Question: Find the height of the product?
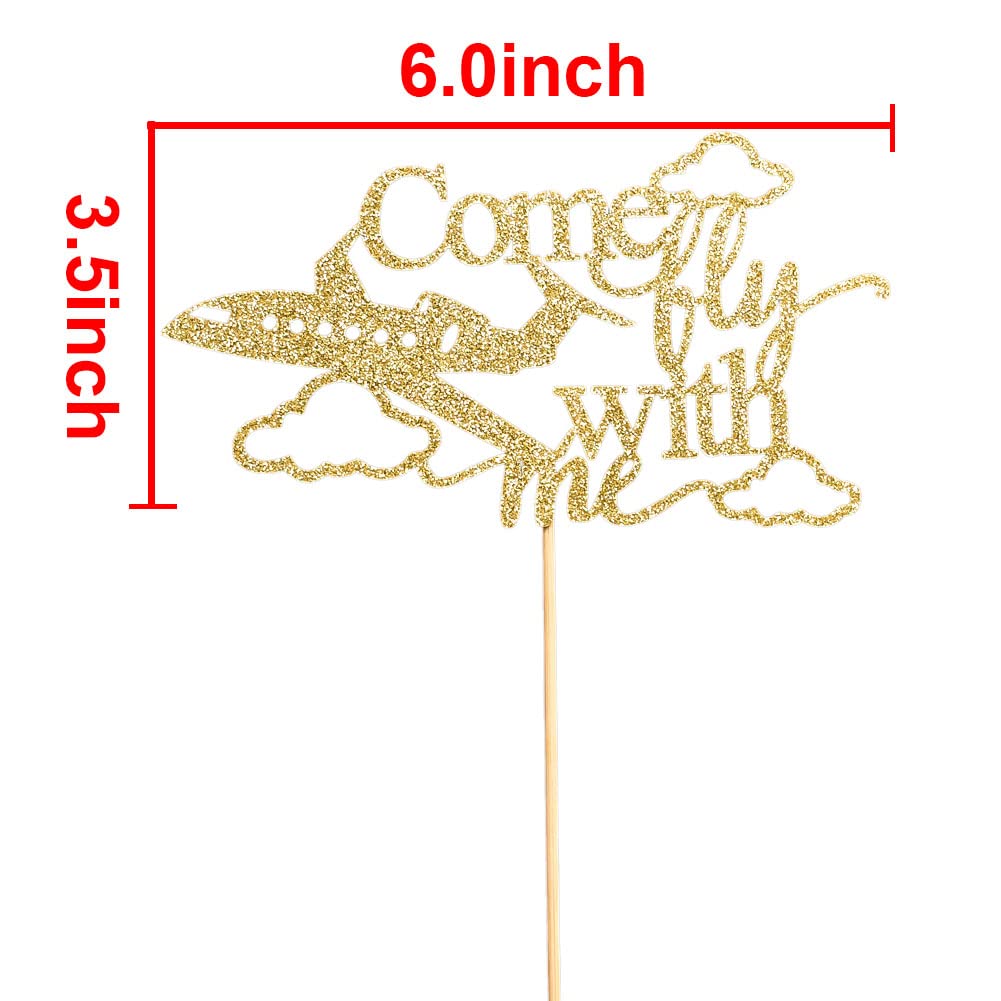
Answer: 3.5 inch